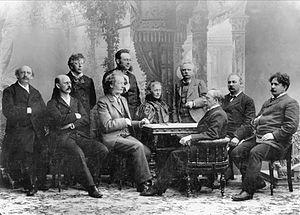
Ole Olsen est un compositeur, organiste, chef d'orchestre, tromboniste, professeur de musique et musicien militaire norvégien.